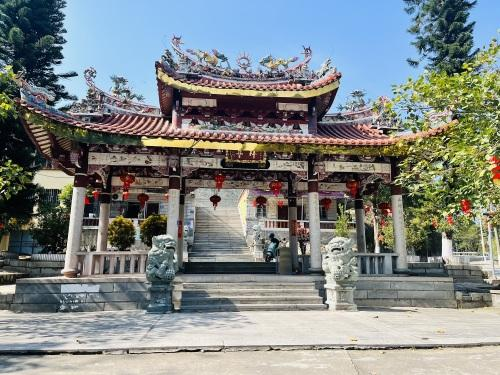
地标名称：白云殿
所在城市：厦门市·同安区